Pterosauromorpha

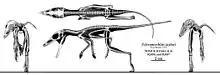
Skeletal restoration of "Scleromochlus"

The name Pterosauromorpha was originally coined by Emil Kuhn-Schnyder and Hans Rieber (1986) for a reptilian subclass distinct from Archosauria which includes pterosaurs. In 1997, Kevin Padian classified Pterosauromorpha as a clade of archosaurs and proposed phylogenetic definition for this group: "Pterosauria and all ornithodiran archosaurs closer to them than to dinosaurs". Brian Andres and Kevin Padian redefined Pterosauromorpha as: "The clade consisting of "Pterodactylus" (originally "Ornithocephalus") "antiquus" (Sömmerring 1812) (Pterosauria) and all organisms or species that share a more recent common ancestor with it than with "Alligator" (originally "Crocodilus") "mississippiensis" (Daudin 1802) (Suchia) and "Compsognathus longipes" Wagner 1859 (Dinosauromorpha)".